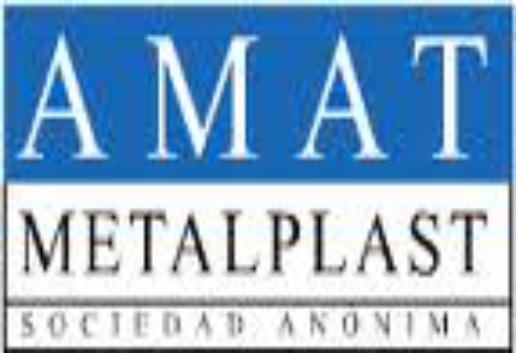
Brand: AMAT
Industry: Others